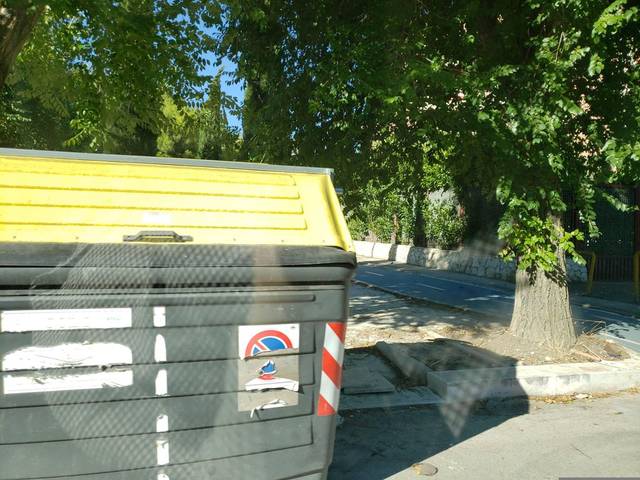
Region: Italy
Coordinates: 41.47, 15.542